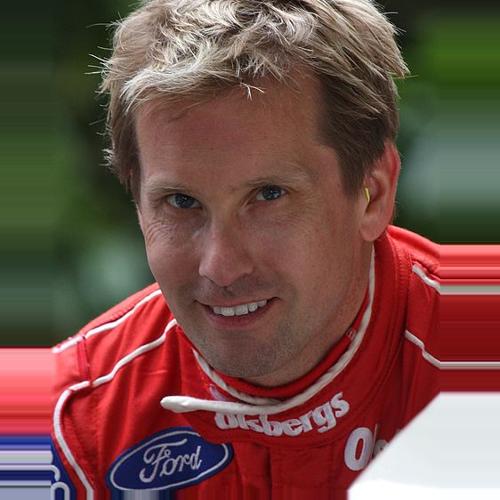
Age: 44